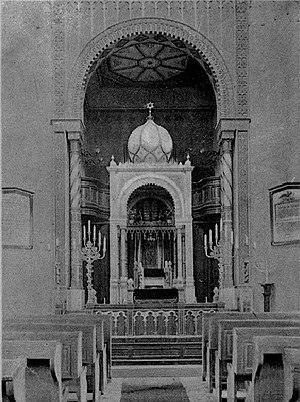
La synagogue de Bunzlau ou synagogue de Bolesławiec a été inaugurée en 1878 et détruite en 1938 par les nazis lors de la nuit de Cristal comme la plupart des lieux de culte juif en Allemagne.